Pygidium

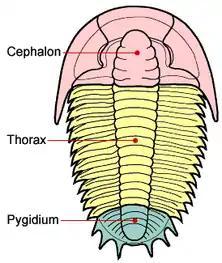
Diagram showing the location of the cephalon, thorax and pygidium of a trilobite.

The pygidium (: pygidia) is the posterior body part or shield of crustaceans and some other arthropods, such as insects and the extinct trilobites. In groups other than insects, it contains the anus and, in females, the ovipositor. It is composed of fused body segments, sometimes with a tail, and separated from thoracic segments by an articulation.